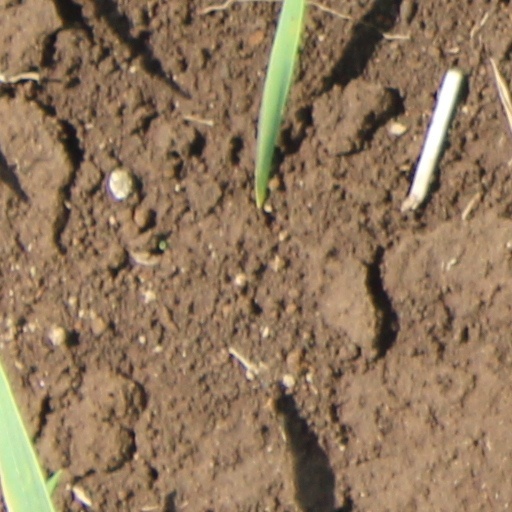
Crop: wheat